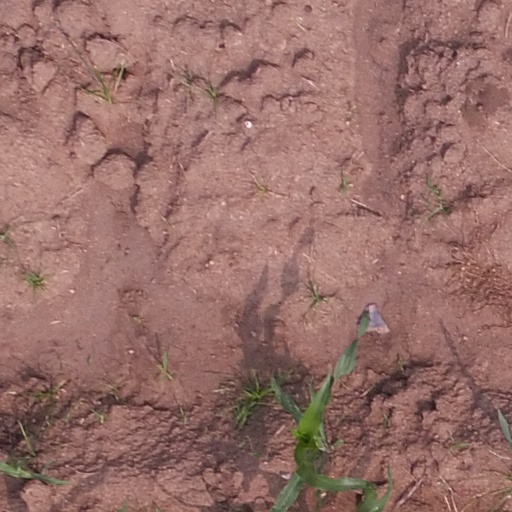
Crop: maize; corn